List of works by Sharaku

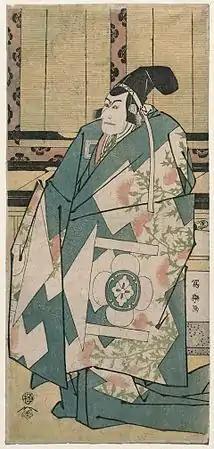

Three copies are known of the "hosoban" print of Ichikawa Ebizō I as Kudōzaemon Suketsune ( ""); one each are in the collections of the Museum of Fine Arts, Boston, the Art Institute of Chicago, and the Guimet Museum.